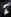
Number: 7